Indonesian Air Force

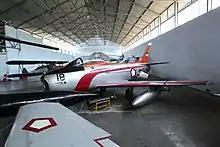
An Australian-built CAC Sabre Mk.32, as used by the Indonesian Air Force.

The Air Force began to be re-equipped by receiving former Royal Australian Air Force (RAAF) CAC Sabres – an Australian re-design of the F-86 Sabre – to replace the MiG-21s. The Sabre was used by the TNI-AU until 1982. In 1973, the United States supplied military assistance including T-33 trainers and UH-34D helicopters in exchange for four old MiG-21F-13s. Pakistan Air Force took over the responsibility to train Indonesian pilots in the Sabre and in logistical aspects of the Air Force. Over the next three years, the US supplied 16 North American Rockwell OV-10 Broncos counter-insurgency aircraft and F-5E/F Tiger II fighters, in exchange for which the Indonesian Air Force handed over the majority of its remaining MiG-21F-13s, which were used to form a US Air Force Aggressor squadron. Indonesia also purchased BAE Hawk Mk 53s from the United Kingdom in the 1970s.